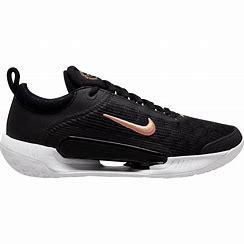
Brand: Nike
Model: Court Zoom NXT